Manipravalam

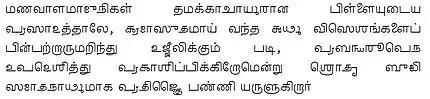
Example of Manipravalam text converted to Tamil language and script

It is suggested that the advent of the Manipravalam style, where letters of the Grantha script coexisted with the traditional Vatteluttu letters, made it easier for people in Kerala to accept a Grantha-based script "Ārya eḻuttŭ", and paved the way for the introduction of the new writing system. Eventually "Vaṭṭeḻuttŭ" was almost completely supplanted by the modern Malayalam script.